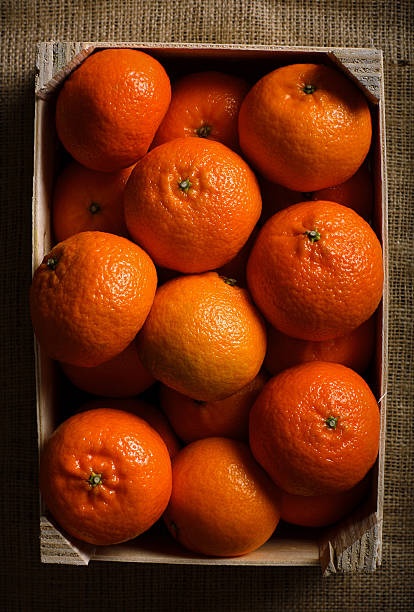
Label: mandarine